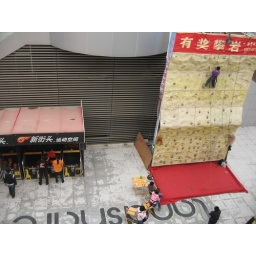
New walking street in Tianjin China near Xiao Bai Lou.